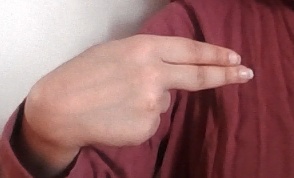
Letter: ain